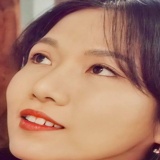
diễn viên Nguyễn Thùy Dương (Muối Tỷ)